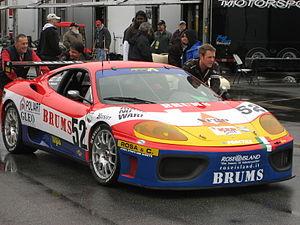
La Ferrari 360 Modena GT, souvent abrégée en Ferrari 360 GT est une automobile de compétition développée et fabriquée par Michelotto, conjointement avec Ferrari pour courir dans la catégorie GT de l'Automobile Club de l'Ouest ainsi que dans la catégorie N-GT de la Fédération internationale de l'automobile. Elle est dérivée de la Ferrari 360 Modena, d'où elle tire son nom.